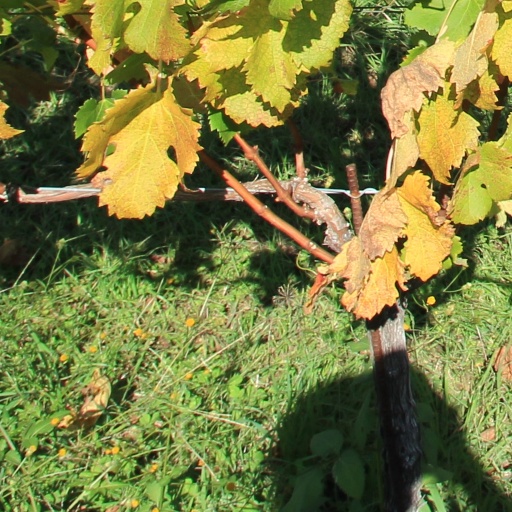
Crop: grape